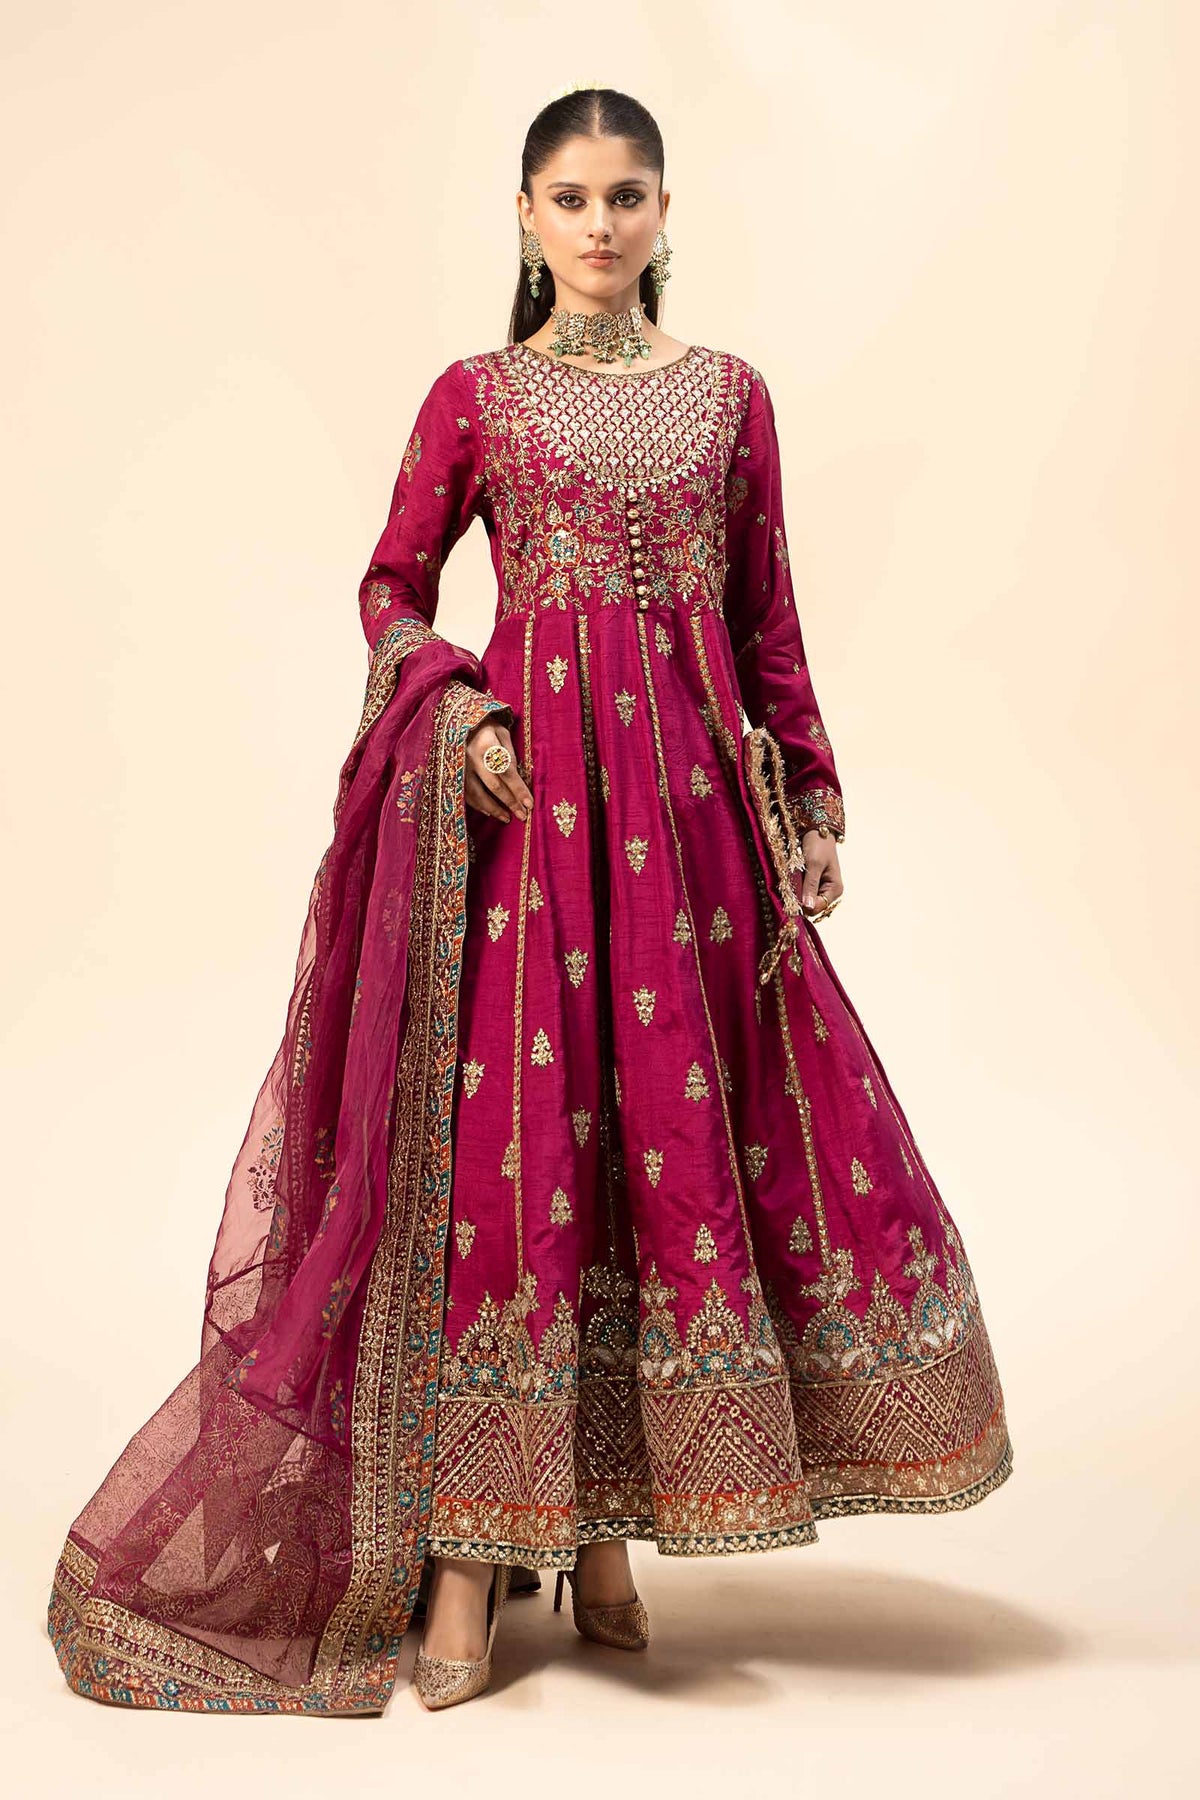
burgundy embroidered net long anarkali